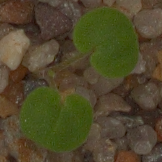
Label: smallflowered_cranesbill